Shives

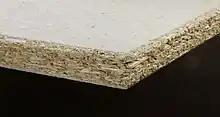
Particleboard made from hemp shives

Shives can be used as stock in papermaking; particleboard, hempcrete, and other construction composites; or bedding for animals, particularly in horse stalls, which is the most common use (by weight) in Europe.